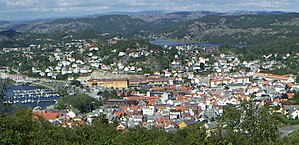
Egersund
Egersund er en kystby i Rogaland fylke i Norge og ligger i Eigersund Kommune, som har 13.429 indbyggere, hvoraf 9.502 bor i byen. Byens areal er 6,0 km².